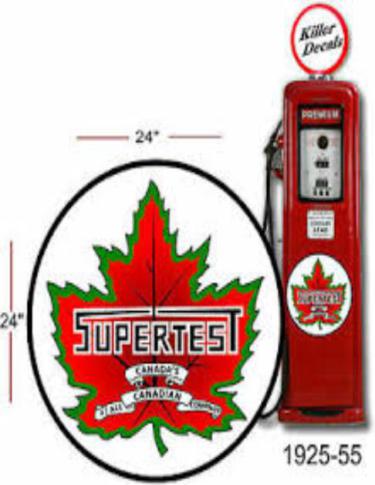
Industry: Transportation